Question: Please indicate a possible affordance area of the hold_book that can be used for holding
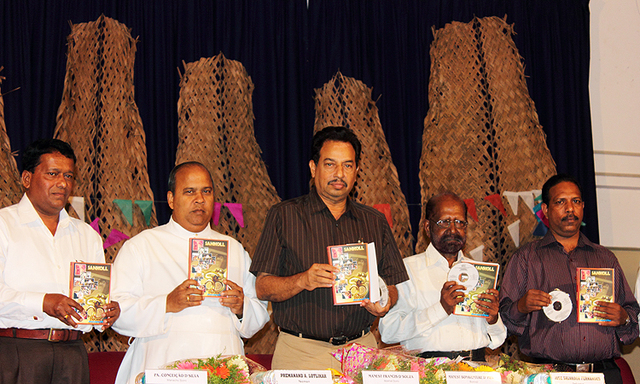
Answer: [66.5, 257, 115.5, 324]